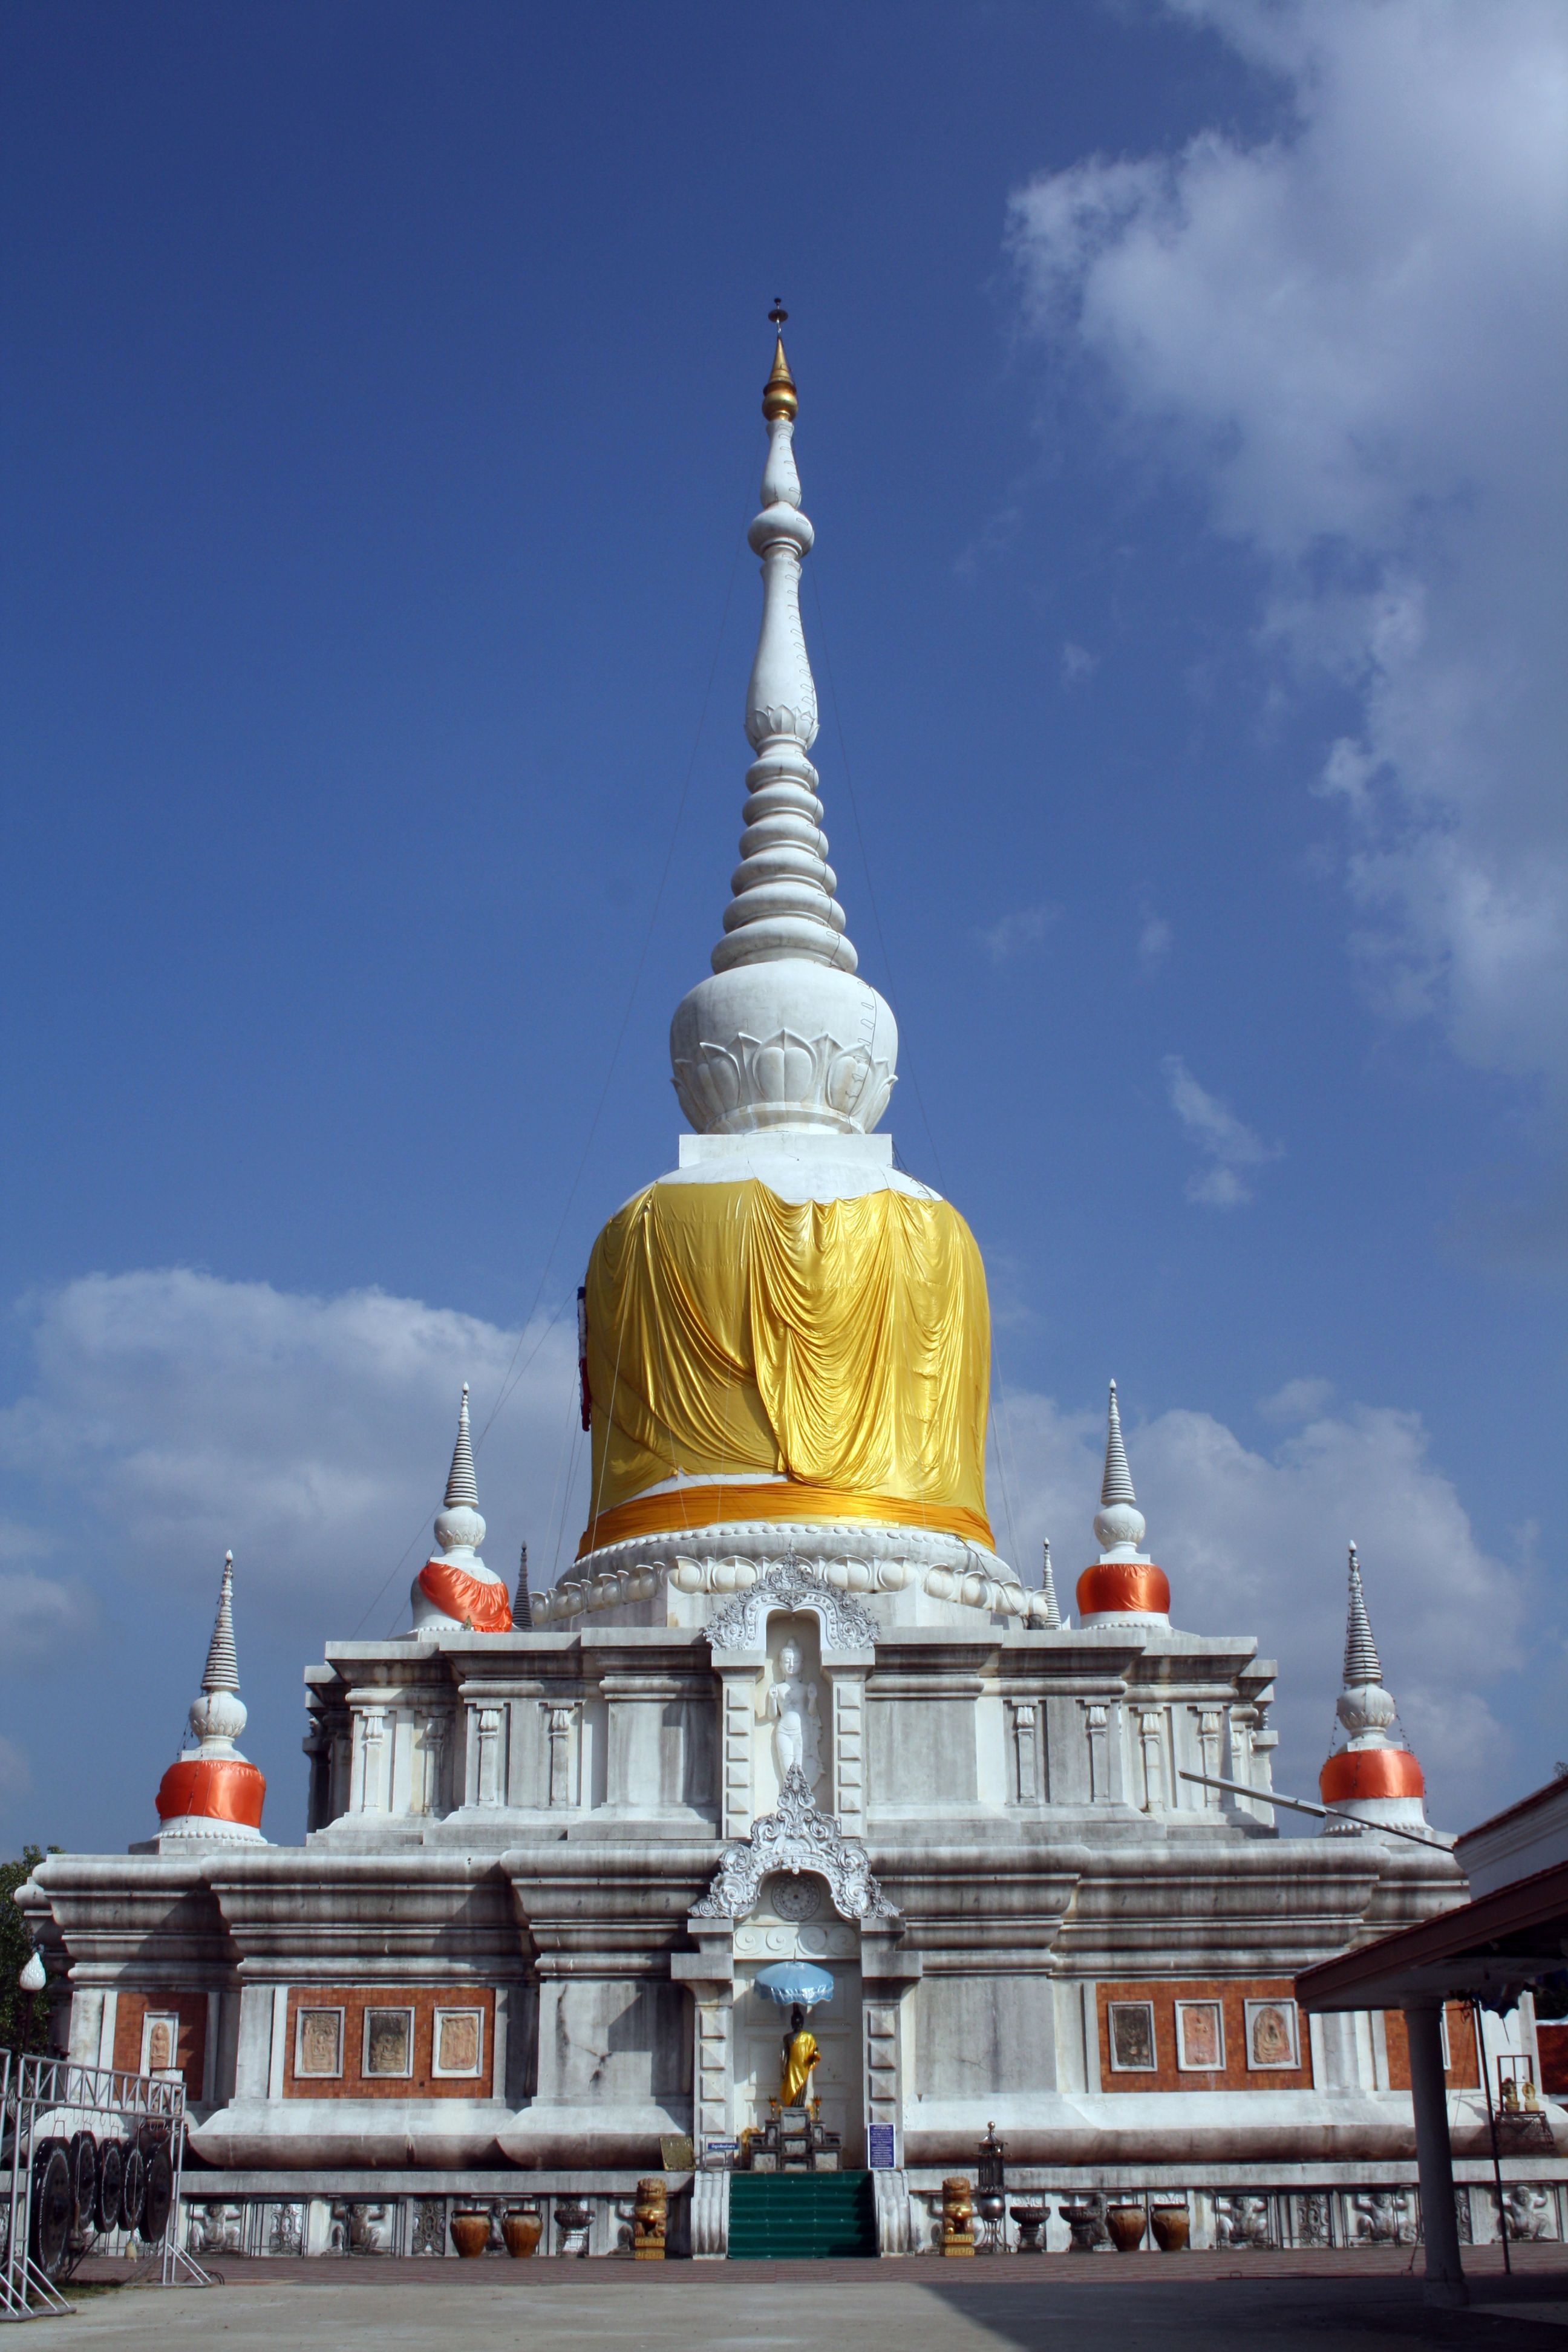
building, monument, statue, tower, landmark, place of worship, thailand, temple, pagoda, stupa, wat, hindu temple, ayuthaya